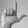
ASL letter: L